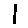
Label: 1